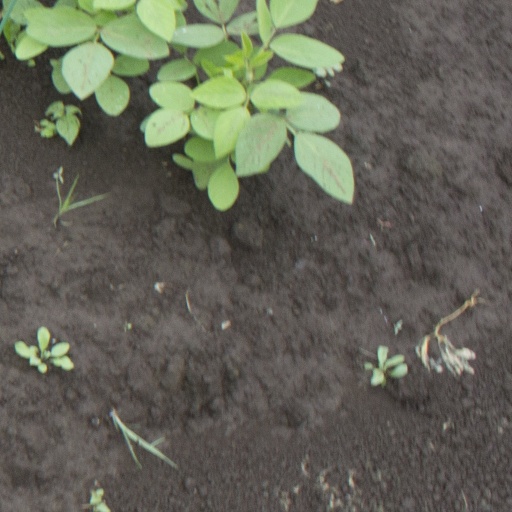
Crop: soybean